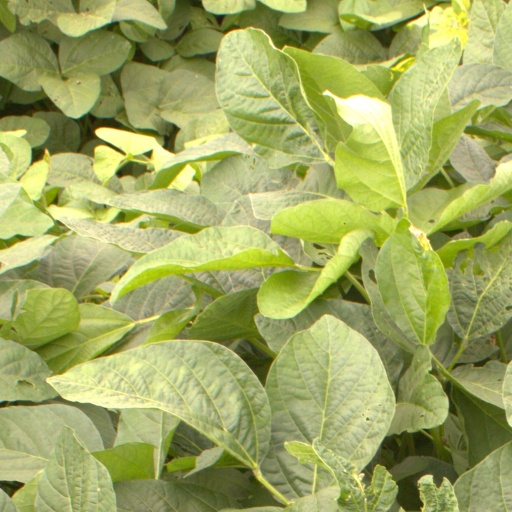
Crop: soybean